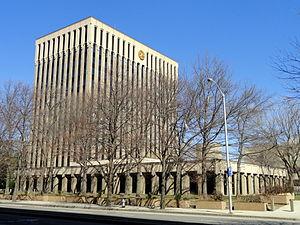
Le John A. Volpe National Transportation Systems Center ou plus simplement Volpe Center est un centre de recherche américain dédié aux transports et situé à Cambridge dans le Massachusetts.